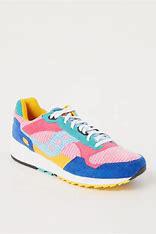
Brand: Saucony
Model: Shadow 5000